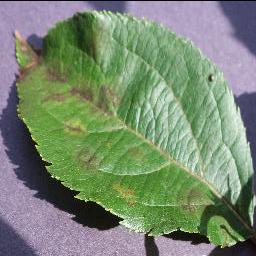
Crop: apple
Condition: scab